Nautical almanac

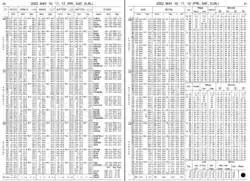
Two sample pages of the 2002 Nautical Almanac published by the U.S. Naval Observatory

A nautical almanac is a publication describing the positions of a selection of celestial bodies for the purpose of enabling navigators to use celestial navigation to determine the position of their ship while at sea. The Almanac specifies for each whole hour of the year the position on the Earth's surface (in declination and Greenwich hour angle) at which the Sun, Moon, planets, and First Point of Aries is directly overhead. The positions of 57 selected stars are specified relative to the First Point of Aries.